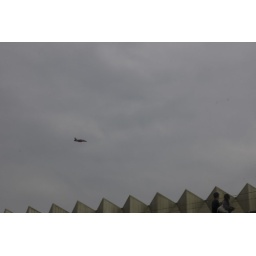
red arrows in brighton on beach